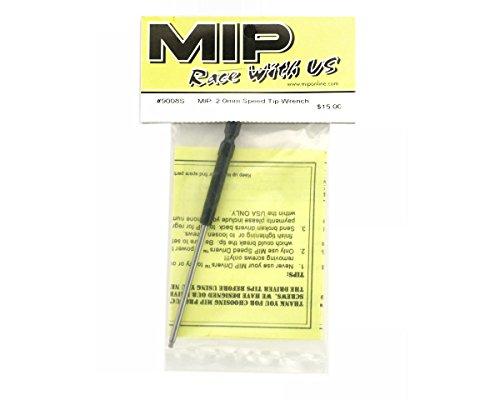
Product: Moore Ideal Products 9008S Speed Tip 2.0Mm
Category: Toys & Games | Hobbies | Hobby Building Tools & Hardware
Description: Tool Hex cut with diamond wheel for ultimate precision.
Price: $14.23
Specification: ProductDimensions:7x4x0.2inches|ItemWeight:0.16ounces|ShippingWeight:4.8ounces(Viewshippingratesandpolicies)|ASIN:B001BKT130|Itemmodelnumber:MIP9008S|Manufacturerrecommendedage:15yearsandup